Pequot Library

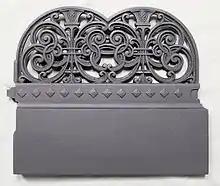
Pequot Library ironwork detail in the stacks; restoration done by Howard Newman

In 2006, the Pequot Library invested in a restoration project to address the condition of the elaborate metalwork set throughout their library stacks. Robert Robertson designed each shelf in the library to be supported by cast iron structures. Each row of shelving is framed by columns and the stairways linking the two stories are made with balusters of garlands and vines in copper-plated cast iron. During the course of restoration, over 6,000 metal pieces were individually treated. The project was carried out by Howard Newman's restoration company Newmans Ltd. The most recent restoration of the Library which occurred in 2020 and 2021, when the original signature terra cotta roof tiles from 1894 had replacements installed from the original manufacturer, Ludowici Roof Tile. The project included structural repairs and waterproofing the entire original structure and was funded to the amount of $1.6 million by the community and several grants.